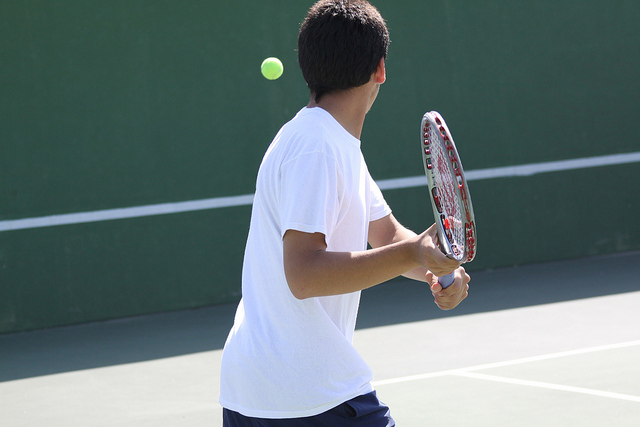
một nam vận động viên tennis đang xoay người để đánh bóng